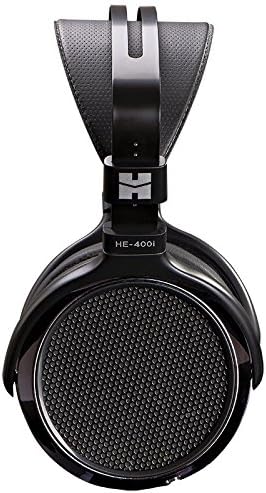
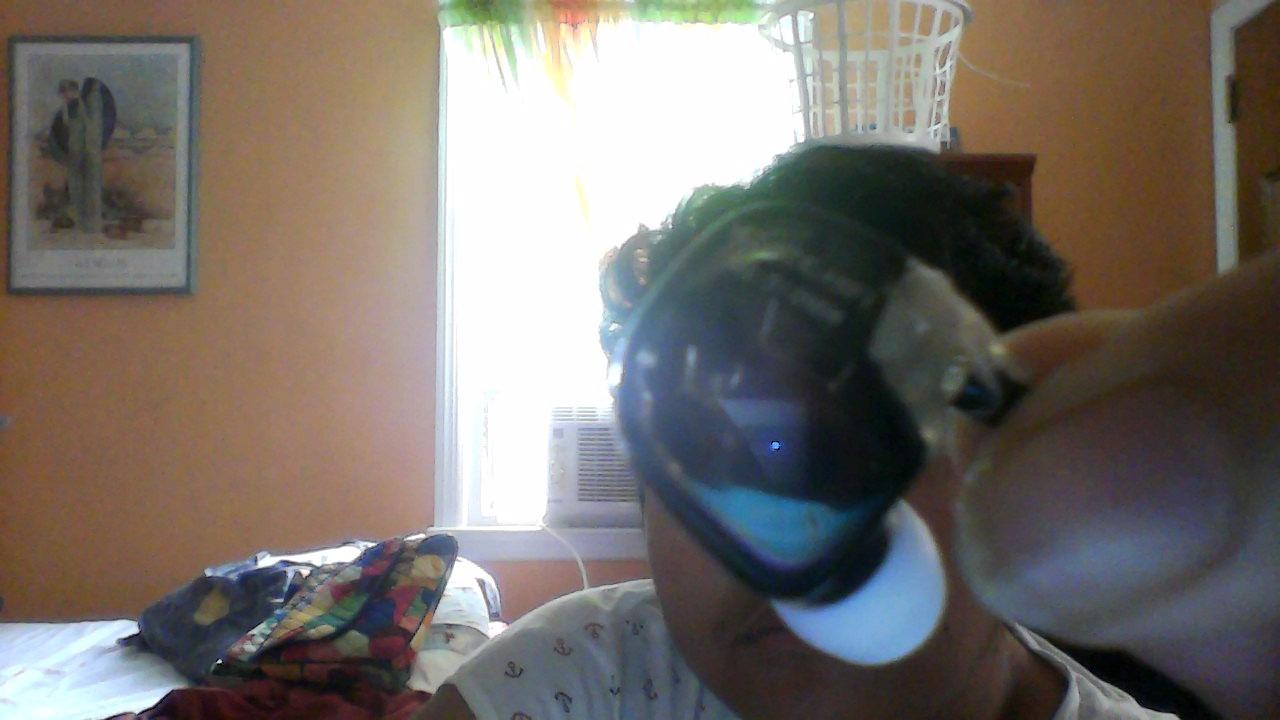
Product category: headphones
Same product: no